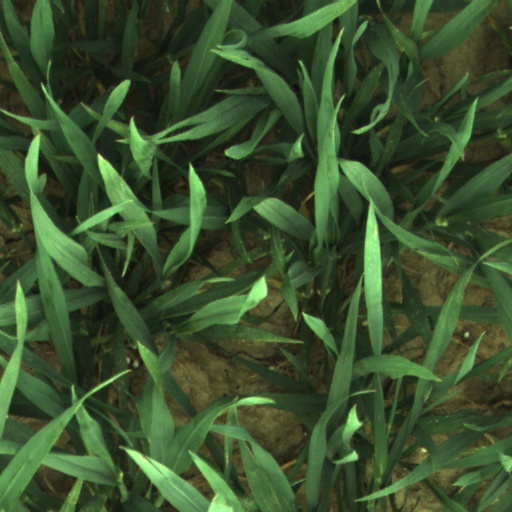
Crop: wheat